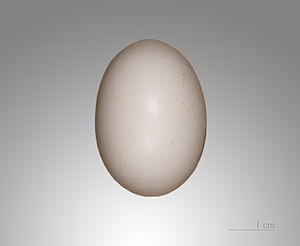
Tyrkerdue
Streptopelia decaocto
Tyrkerduen er en slank lille due, der er udbredt i Europa og Asien samt introduceret til dele af Nordamerika og Australien. Artens oprindelige udbredelsesområde menes at være Sydasien, men den har siden spredt sig via Tyrkiet til Europa. Den ynglede første gang i 1950 i Danmark, hvor den nu er almindelig mange steder i nærheden af menneskelig bebyggelse.